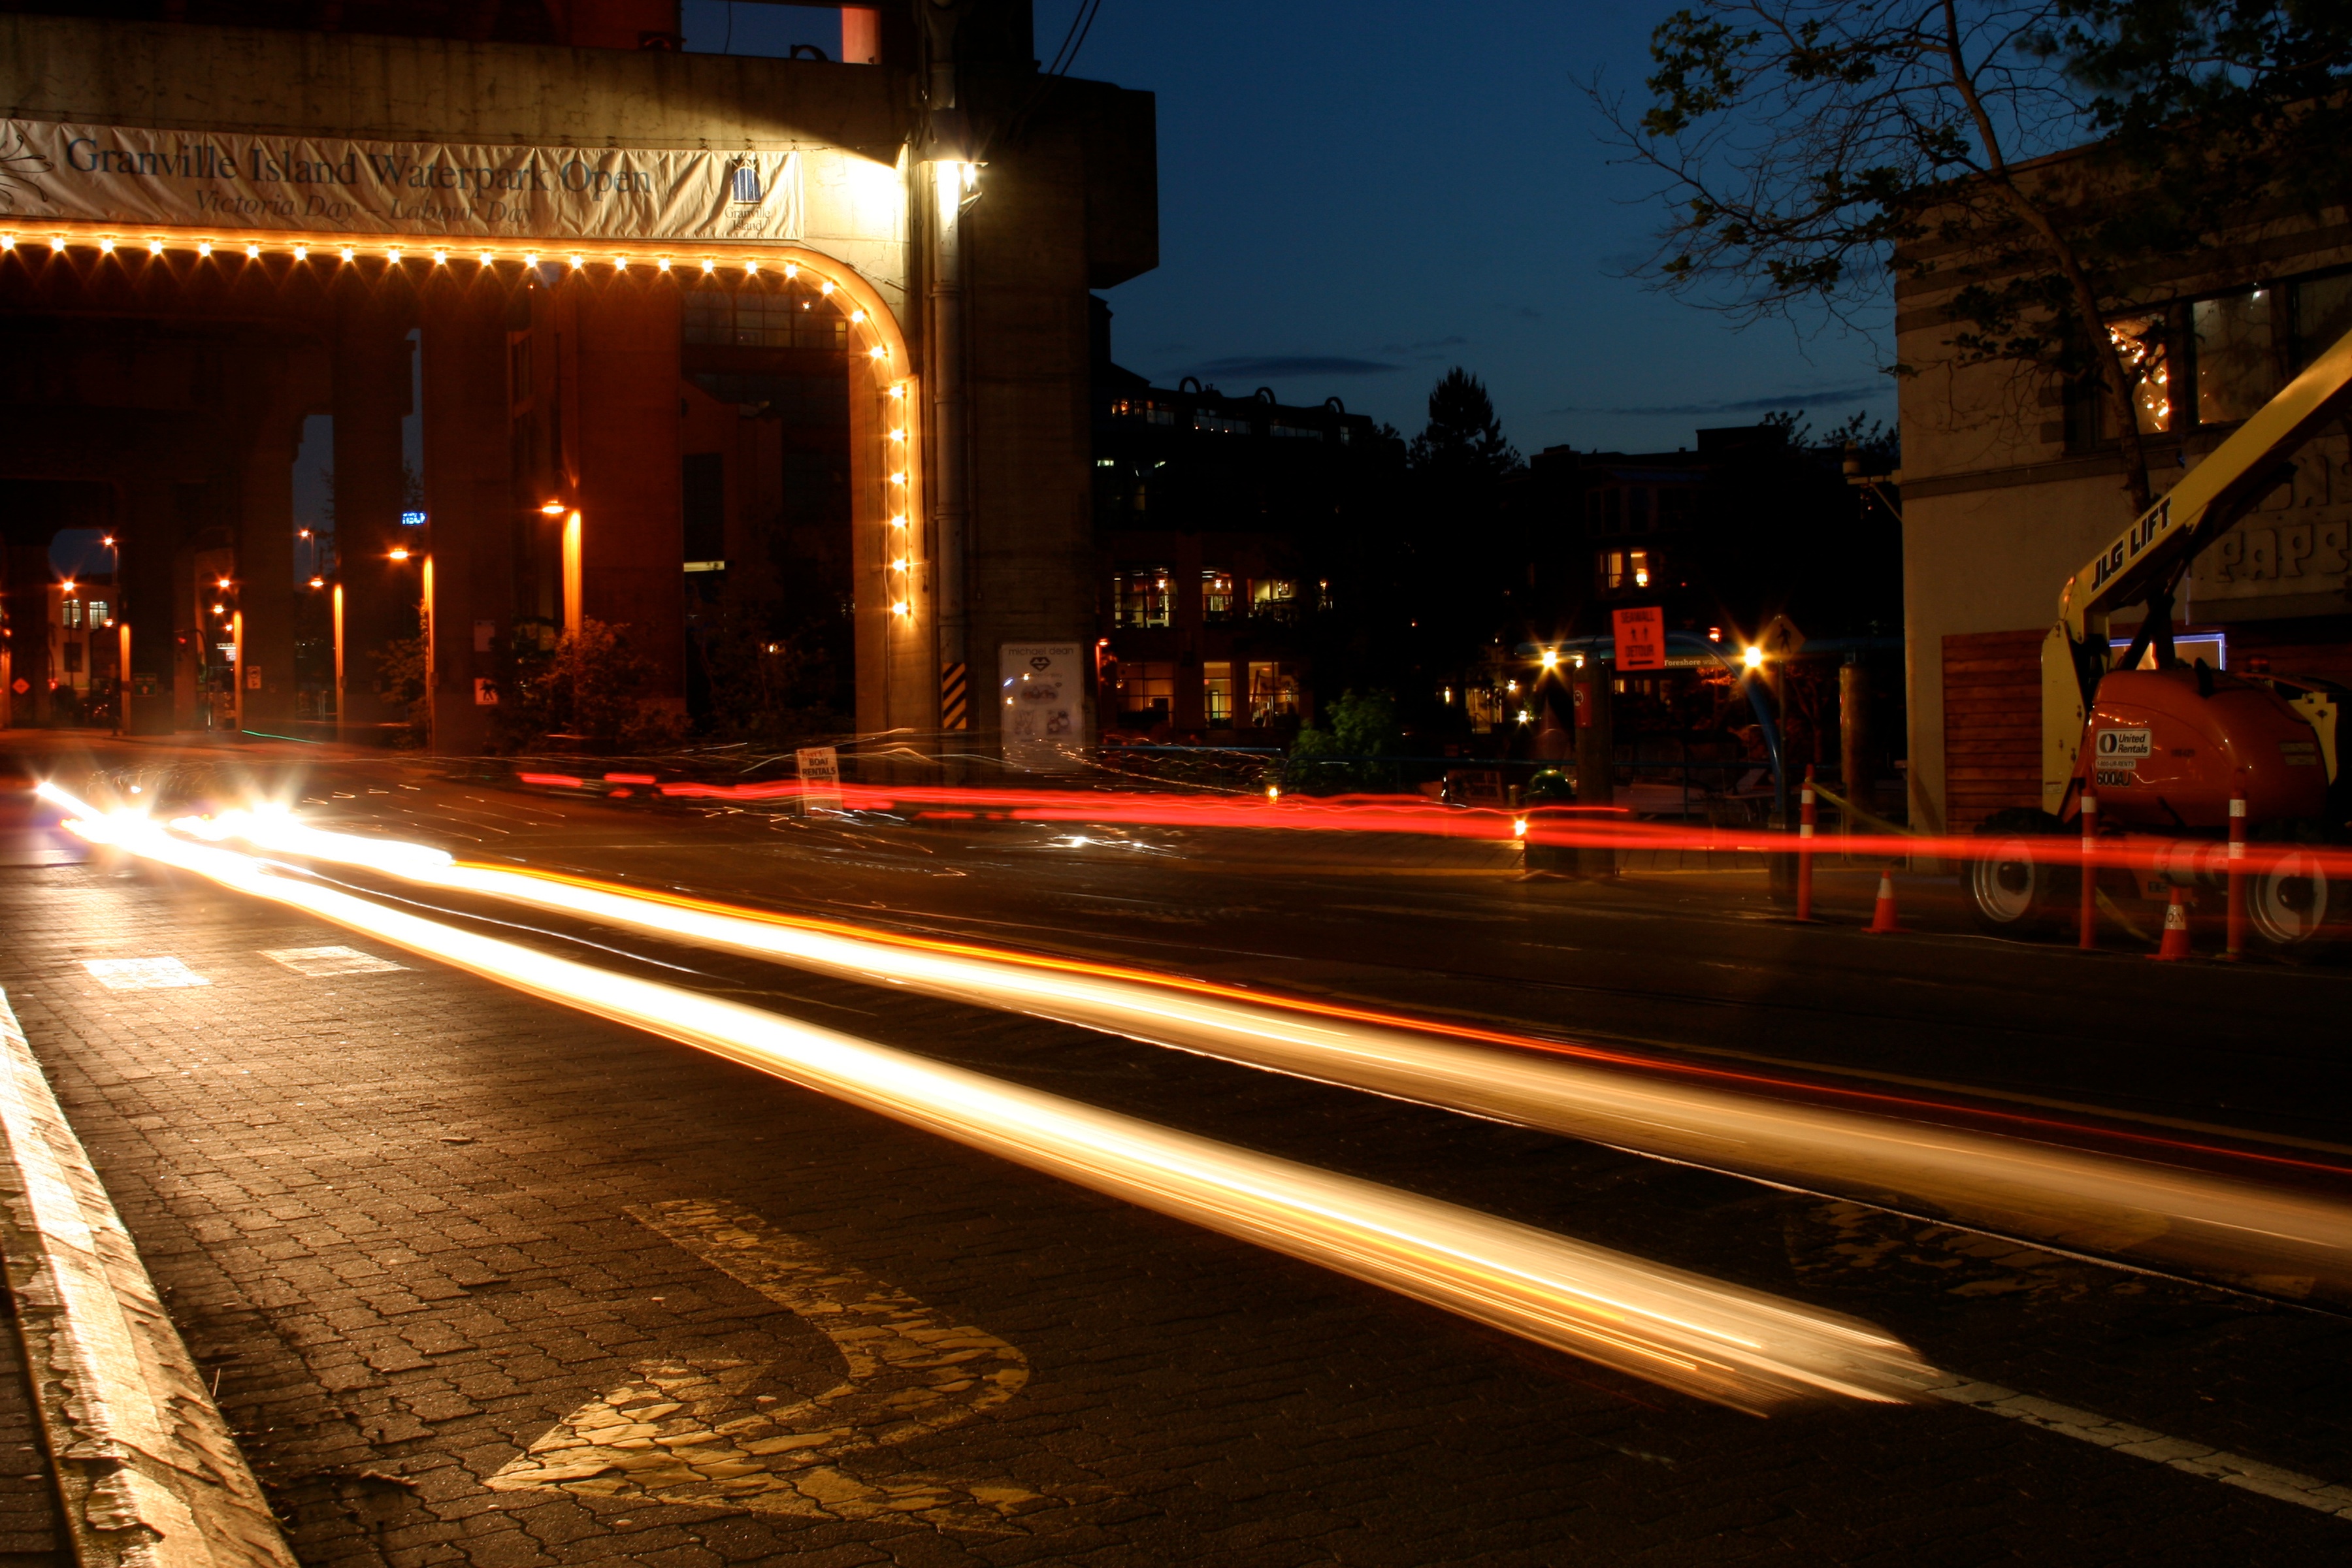
light, road, street, night, morning, cityscape, downtown, dusk, evening, darkness, street light, lighting, urban area